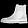
Label: Ankle boot